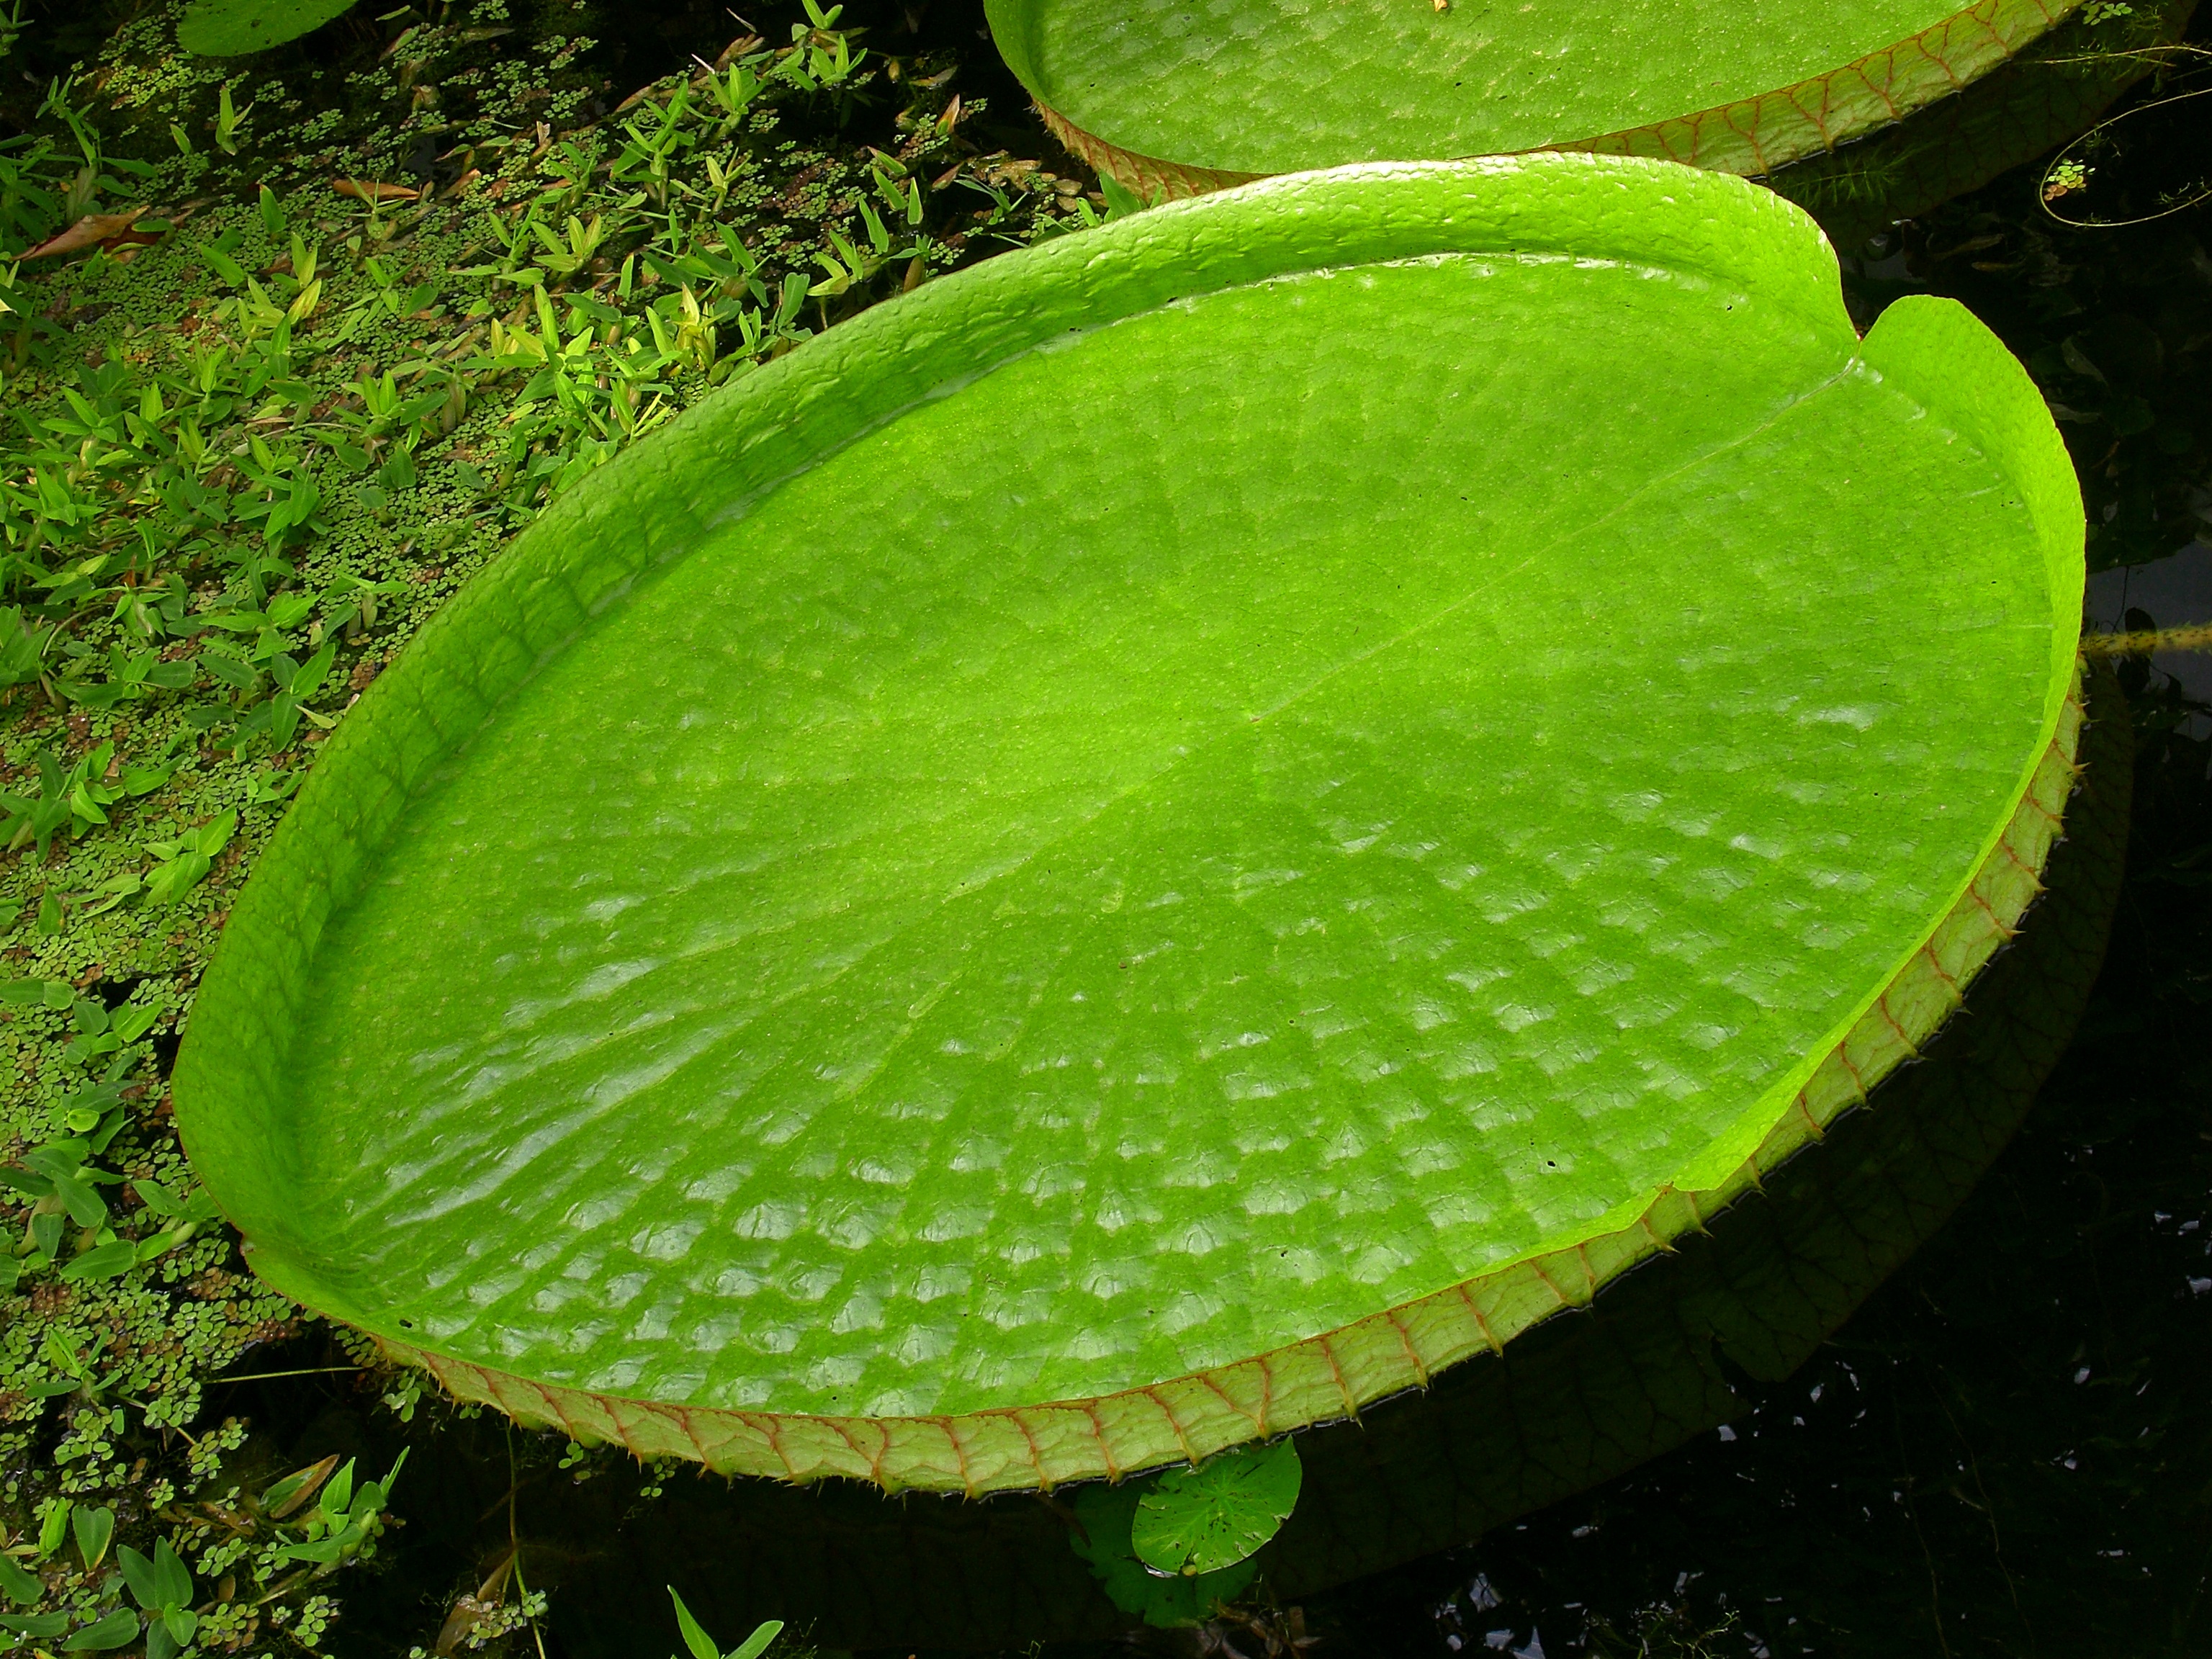
water, nature, plant, leaf, flower, lake, green, jungle, tropical, botany, aquatic plant, flora, water lily, leaves, victoria, tropics, aquatic plants, macro photography, lake rosengew chs, biotope, giant water lily, plant stem